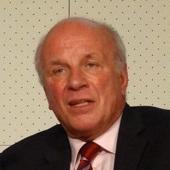
Age: 63